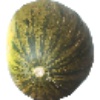
Label: Melon Piel de Sapo 1